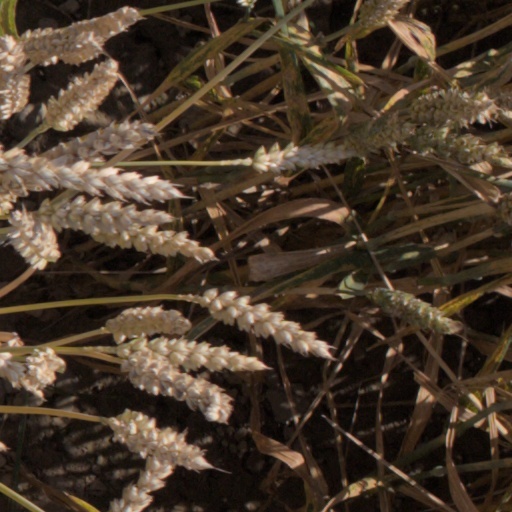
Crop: wheat